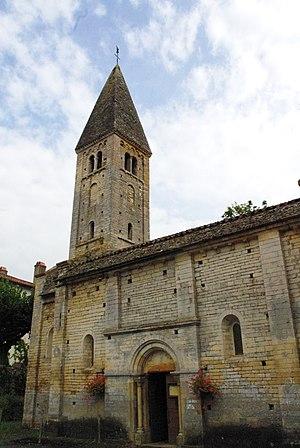
Cet article recense une partie des monuments historiques de Saône-et-Loire, en France.
Chissey-lès-Mâcon est une commune française située dans le département de Saône-et-Loire en région Bourgogne-Franche-Comté.
L'église Saint-Pierre est une église romane située sur le territoire de la commune de Chissey-lès-Mâcon, à 32 km au nord-ouest de Mâcon, dans le département français de Saône-et-Loire et la région Bourgogne-Franche-Comté. Elle relève à ce titre de la paroisse Saint-Augustin en Nord-Clunisois, qui a son siège à Ameugny.